Lonnie Liston Smith

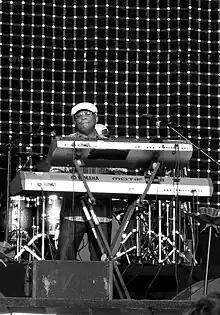
Smith performing at Glastonbury in 2009

Lonnie Liston Smith Jr. (born December 28, 1940) is an American jazz, soul, and funk musician who played with such jazz artists as Pharoah Sanders and Miles Davis before forming Lonnie Liston Smith and the Cosmic Echoes, recording a number of albums widely regarded as classics in the fusion, smooth jazz and acid jazz genres.